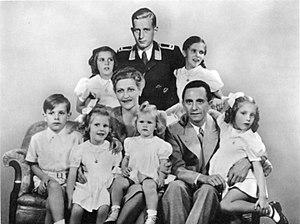
Joseph Goebbels, né le 29 octobre 1897 à Rheydt et mort le 1ᵉʳ mai 1945 à Berlin, est un homme d'État allemand. Proche d'Adolf Hitler, il fut, avec Hermann Göring et Heinrich Himmler, l'un des dirigeants les plus puissants et influents du régime nazi.
Magda et Joseph Goebbels, ministre de la Propagande du Troisième Reich, eurent six enfants en plus de Harald, issu du premier mariage de Magda : Helga, Hildegard, Helmut, Holdine, Hedwig et Heidrun.
Magda Goebbels, née le 11 novembre 1901 à Berlin où elle est morte le 1ᵉʳ mai 1945, était la femme de Joseph Goebbels, ministre de la Propagande du Troisième Reich.
Les derniers jours d'Adolf Hitler se déroulèrent à Berlin, au Führerbunker, où le dictateur avait pris ses quartiers le 16 janvier 1945. Totalement coupé de la réalité, oscillant entre l'espoir chimérique d'une victoire sur l'Armée rouge et des pulsions autodestructrices, il assista, impuissant, à la prise de la capitale par les forces soviétiques et à la trahison de certains de ses proches, avant de décider de mettre fin à ses jours. La cause généralement acceptée de la mort d'Adolf Hitler, le 30 avril 1945, est le suicide par balle, son épouse Eva Braun s'étant empoisonnée au cyanure. Les circonstances exactes du suicide du Führer, l'identification et le sort réservé à sa dépouille restent cependant controversés.
La condition féminine sous le Troisième Reich se caractérise par une politique visant à cantonner les femmes dans un rôle de mère et d'épouse et de les exclure de tout poste à responsabilité, notamment dans les sphères politiques ou universitaires. Si la politique nazie tranche nettement avec l'évolution émancipatrice de la république de Weimar, elle se distingue également de l'attitude patriarcale et conservatrice de l'Empire allemand. Depuis les réunions publiques électrisant des foules féminines, l'embrigadement des femmes au sein des organisations-satellites du Parti nazi, comme la Bund Deutscher Mädel ou la NS-Frauenschaft, est généralisé afin d'assurer la cohésion de la « communauté du peuple ».